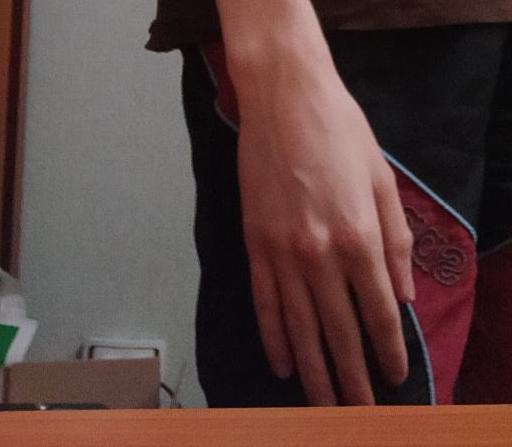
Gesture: no_gesture